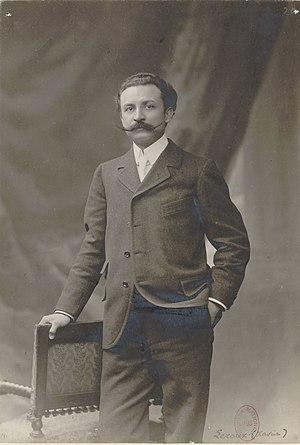
photographie de Xavier Leroux vers 1900
Xavier Leroux est un compositeur français, époux de la cantatrice réputée Meyrianne Héglon.